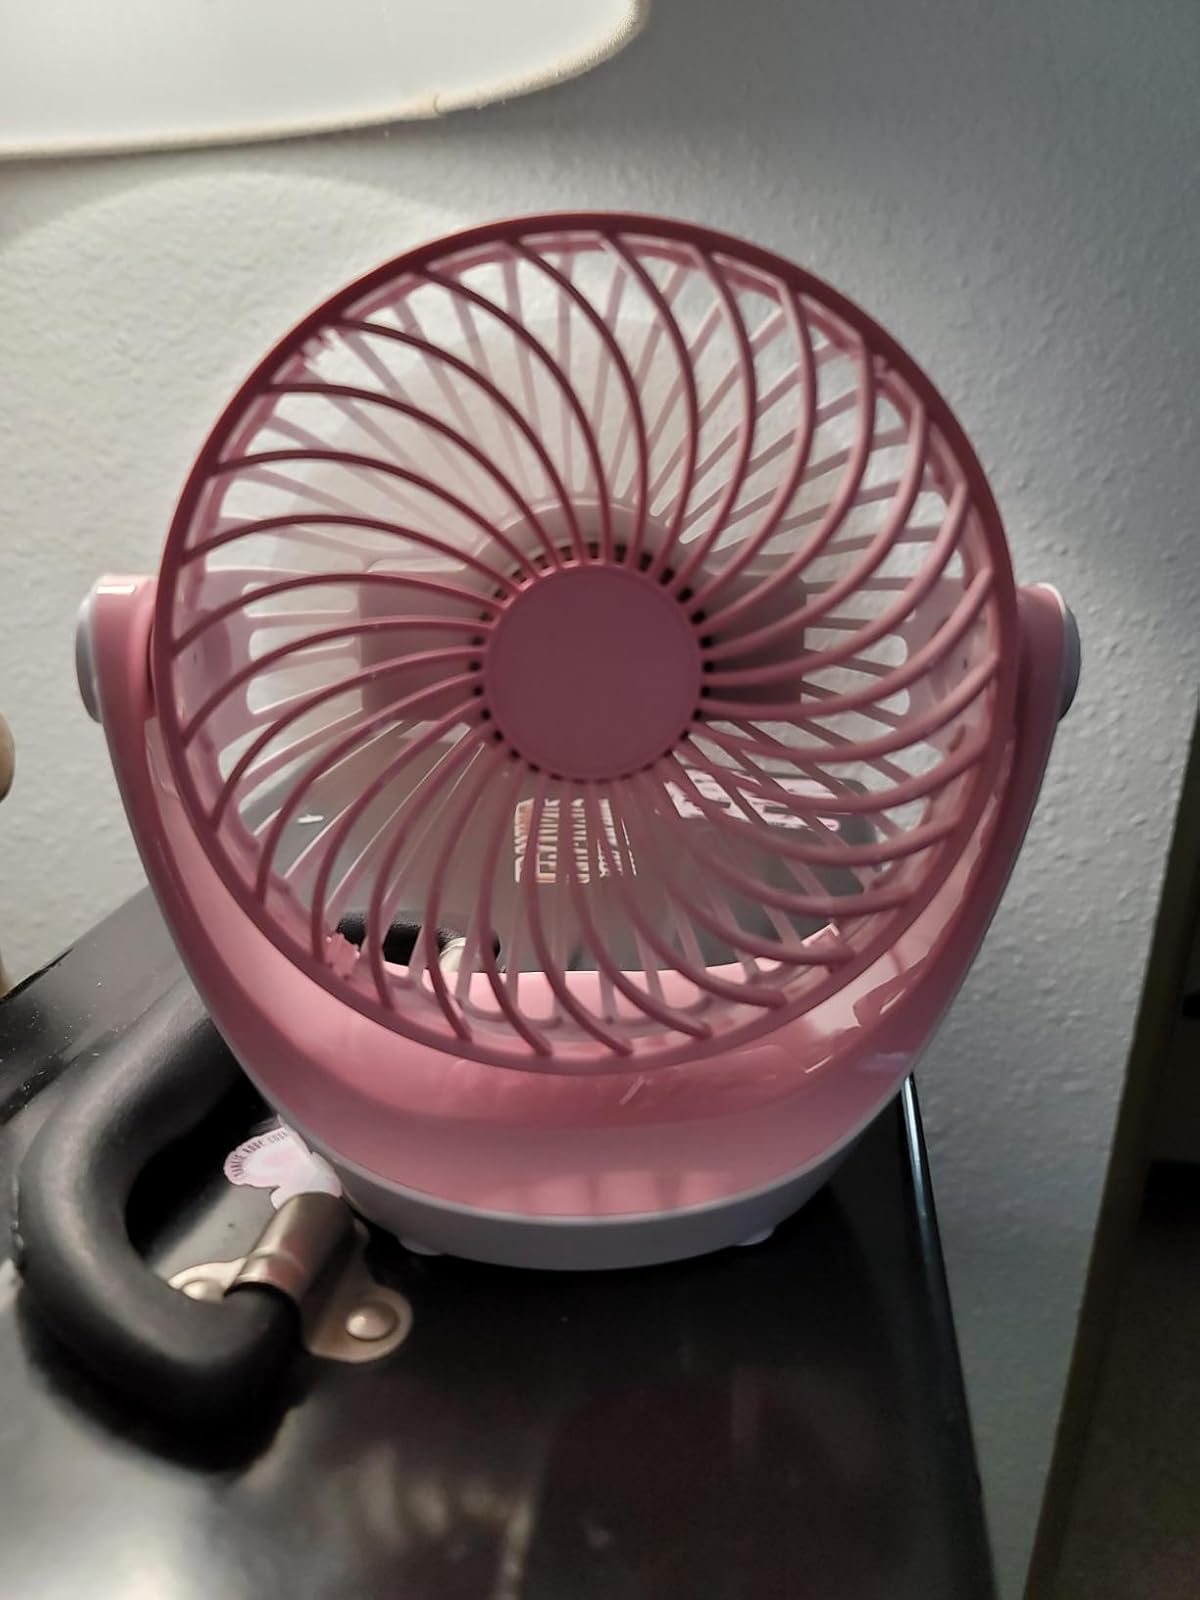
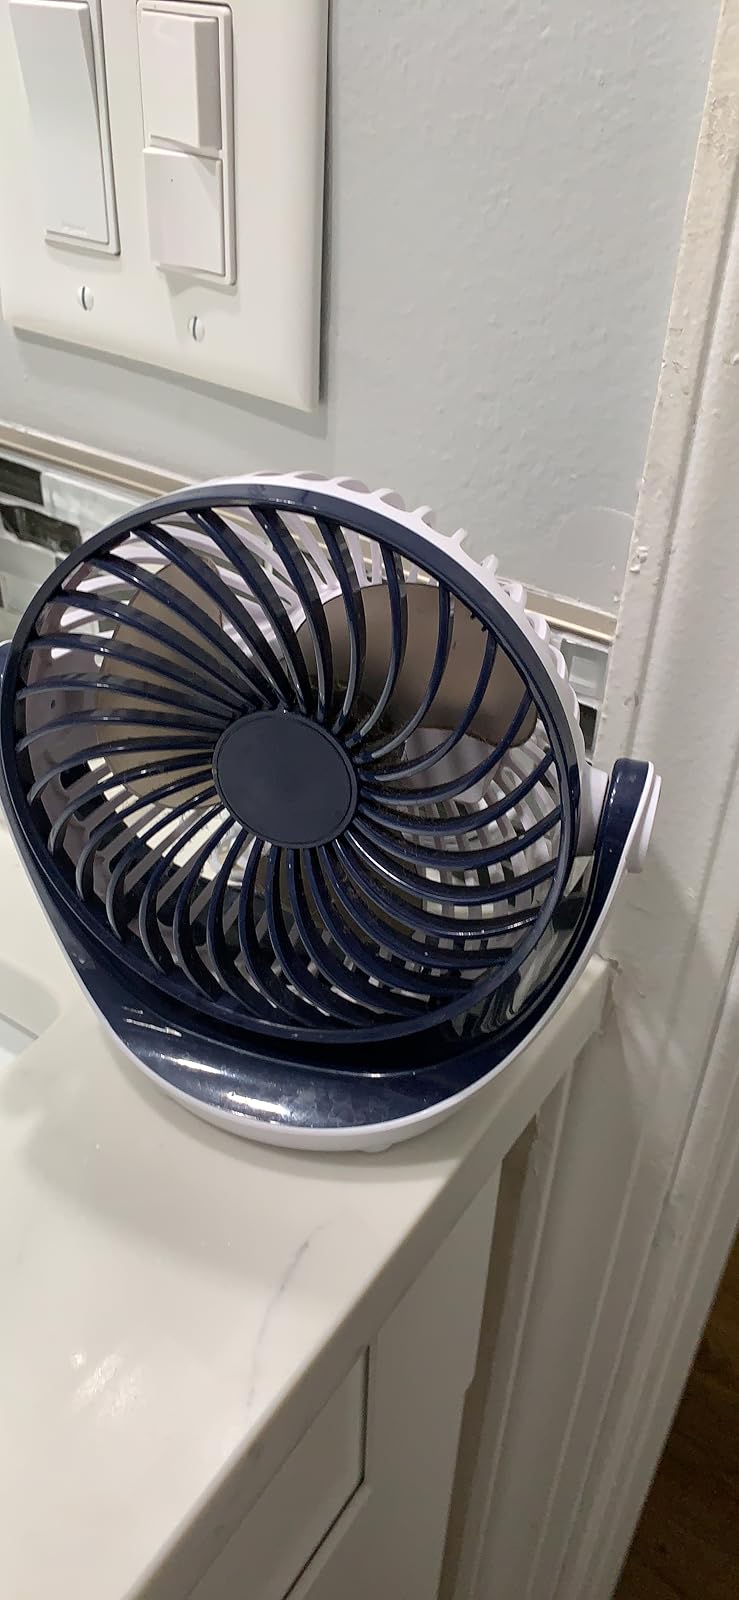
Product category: fan
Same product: no